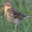
Label: bird